Lasauses, Colorado

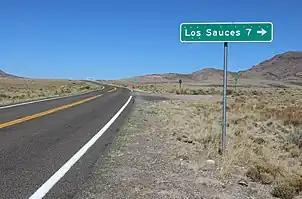
A sign along State Highway 142 indicating a turnoff for the community

The community came into being in the 1847 as a ford where stagecoaches and other wagons crossed the Rio Grande. Though small, it contained a store, dancehall, and a post office from 1895 to 1920. In 1941 (then population 150), it was written that the community was settled by Antonio Marquez, Jose Rodriques, and Fernando Borrego in 1863–64, and was called "Los Sauses," which is Spanish for "willows," and named after the trees along the river and lagoons that look like that tree. The name was intended to be "Los Sauses" but became "La Sauses" on a post office application, and the error was never fixed.